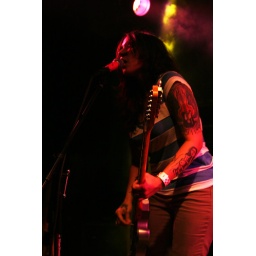
girl in a coma. steel train headlining tour. jammin' java, 7-22-10. vienna, va